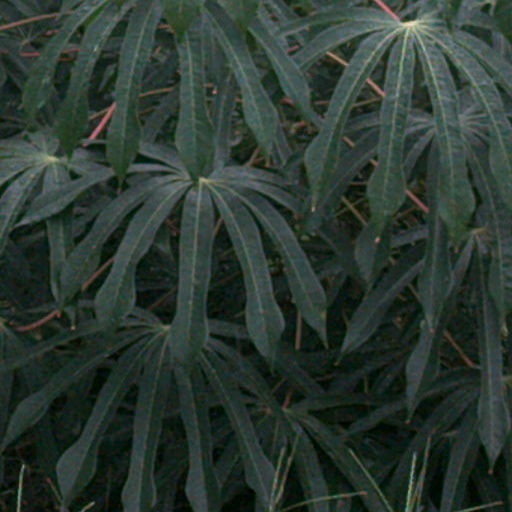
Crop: cassava